Australia in World War I

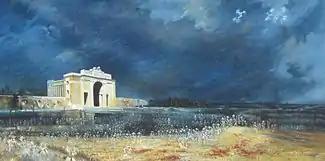
Colour painting of a large illuminated sandstone arch under a darkened night sky. In the foreground the ghost-like figures of hundreds of soldiers stand in an empty field.

Between September and November 1917, I Anzac Corps took part in actions around Ypres in Belgium as the Allies launched a campaign to capture the Gheluvelt Plateau in Belgium. Collectively these actions have come to be known as the Third Battle of Ypres, of which they were a part, although to Australians they are more commonly known by the names of the places where the individual actions took place—Menin Road, Polygon Wood, Broodseinde, Poelcappelle and Passchendaele.